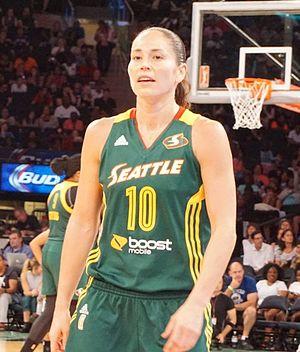
Le Storm de Seattle est une franchise féminine de basket-ball américaine appartenant à la WNBA. Le nom de Storm, qui signifie « tempête » en anglais, fait référence au climat souvent pluvieux de la région où se trouve la ville de Seattle.
Le basket-ball féminin est la pratique féminine du basket-ball. Bien que sa pratique soit très répandue, sa reconnaissance sportive et médiatique a été plus tardive et moindre. Il est régulé par la Fédération internationale de basket-ball.